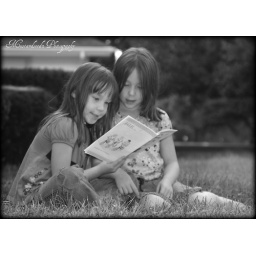
Black and white of the girls engulfed in their book